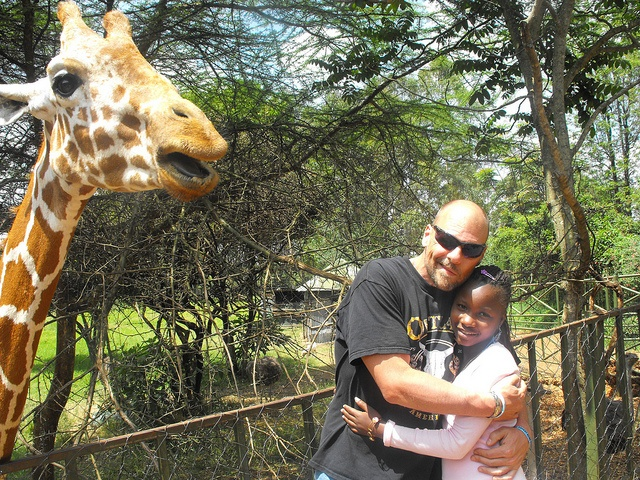
A guy and girl take a photo with a giraffe in the background.
Man and woman posing next to fence that has giraffe looking over
A man holding a woman near a giraffe.
A man hugs a little girl in front of the giraffe exhibit.
The man and woman are taking a picture with the giraffe